Binding and Retrieval in Action Control

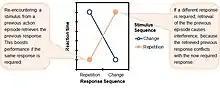
Figure 2. Idealized results from a behavioral experiment that measures performance (reaction times) in successive choice responses as a function of response sequence and stimulus sequence for two successive responses. Click to enlarge.

The BRAC framework highlights the sequential dependency of human actions. Corresponding binding and retrieval effects have been observed in a range of experimental setups, including prime-probe experiments and sequential choice reaction tasks. Key measures in these studies have been reaction times and error rates for speeded responses. These performance measures vary as a joint function of feature sequences for responses and corresponding stimulation: Stimulus repetitions (as compared to stimulus changes) from one occasion to the next facilitate response repetitions rather than response changes. Figure 2 shows an idealized pattern of results as predicted by the BRAC framework.